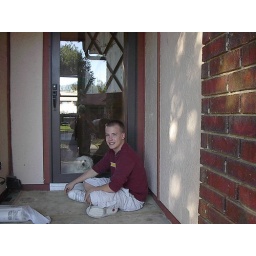
Here is Jordan with his dog Missy looking out the front door at him in front of our house.